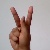
The image shows a hand gesture representing the letter 'K' in Indian Sign Language.